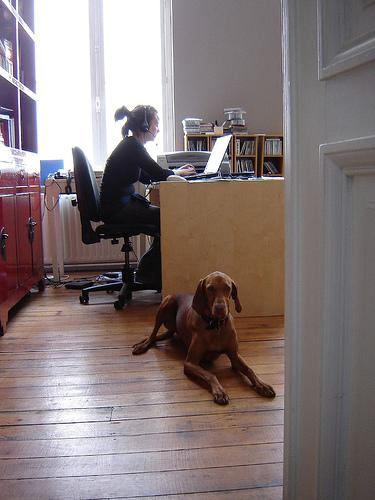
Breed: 210-n000048-vizsla